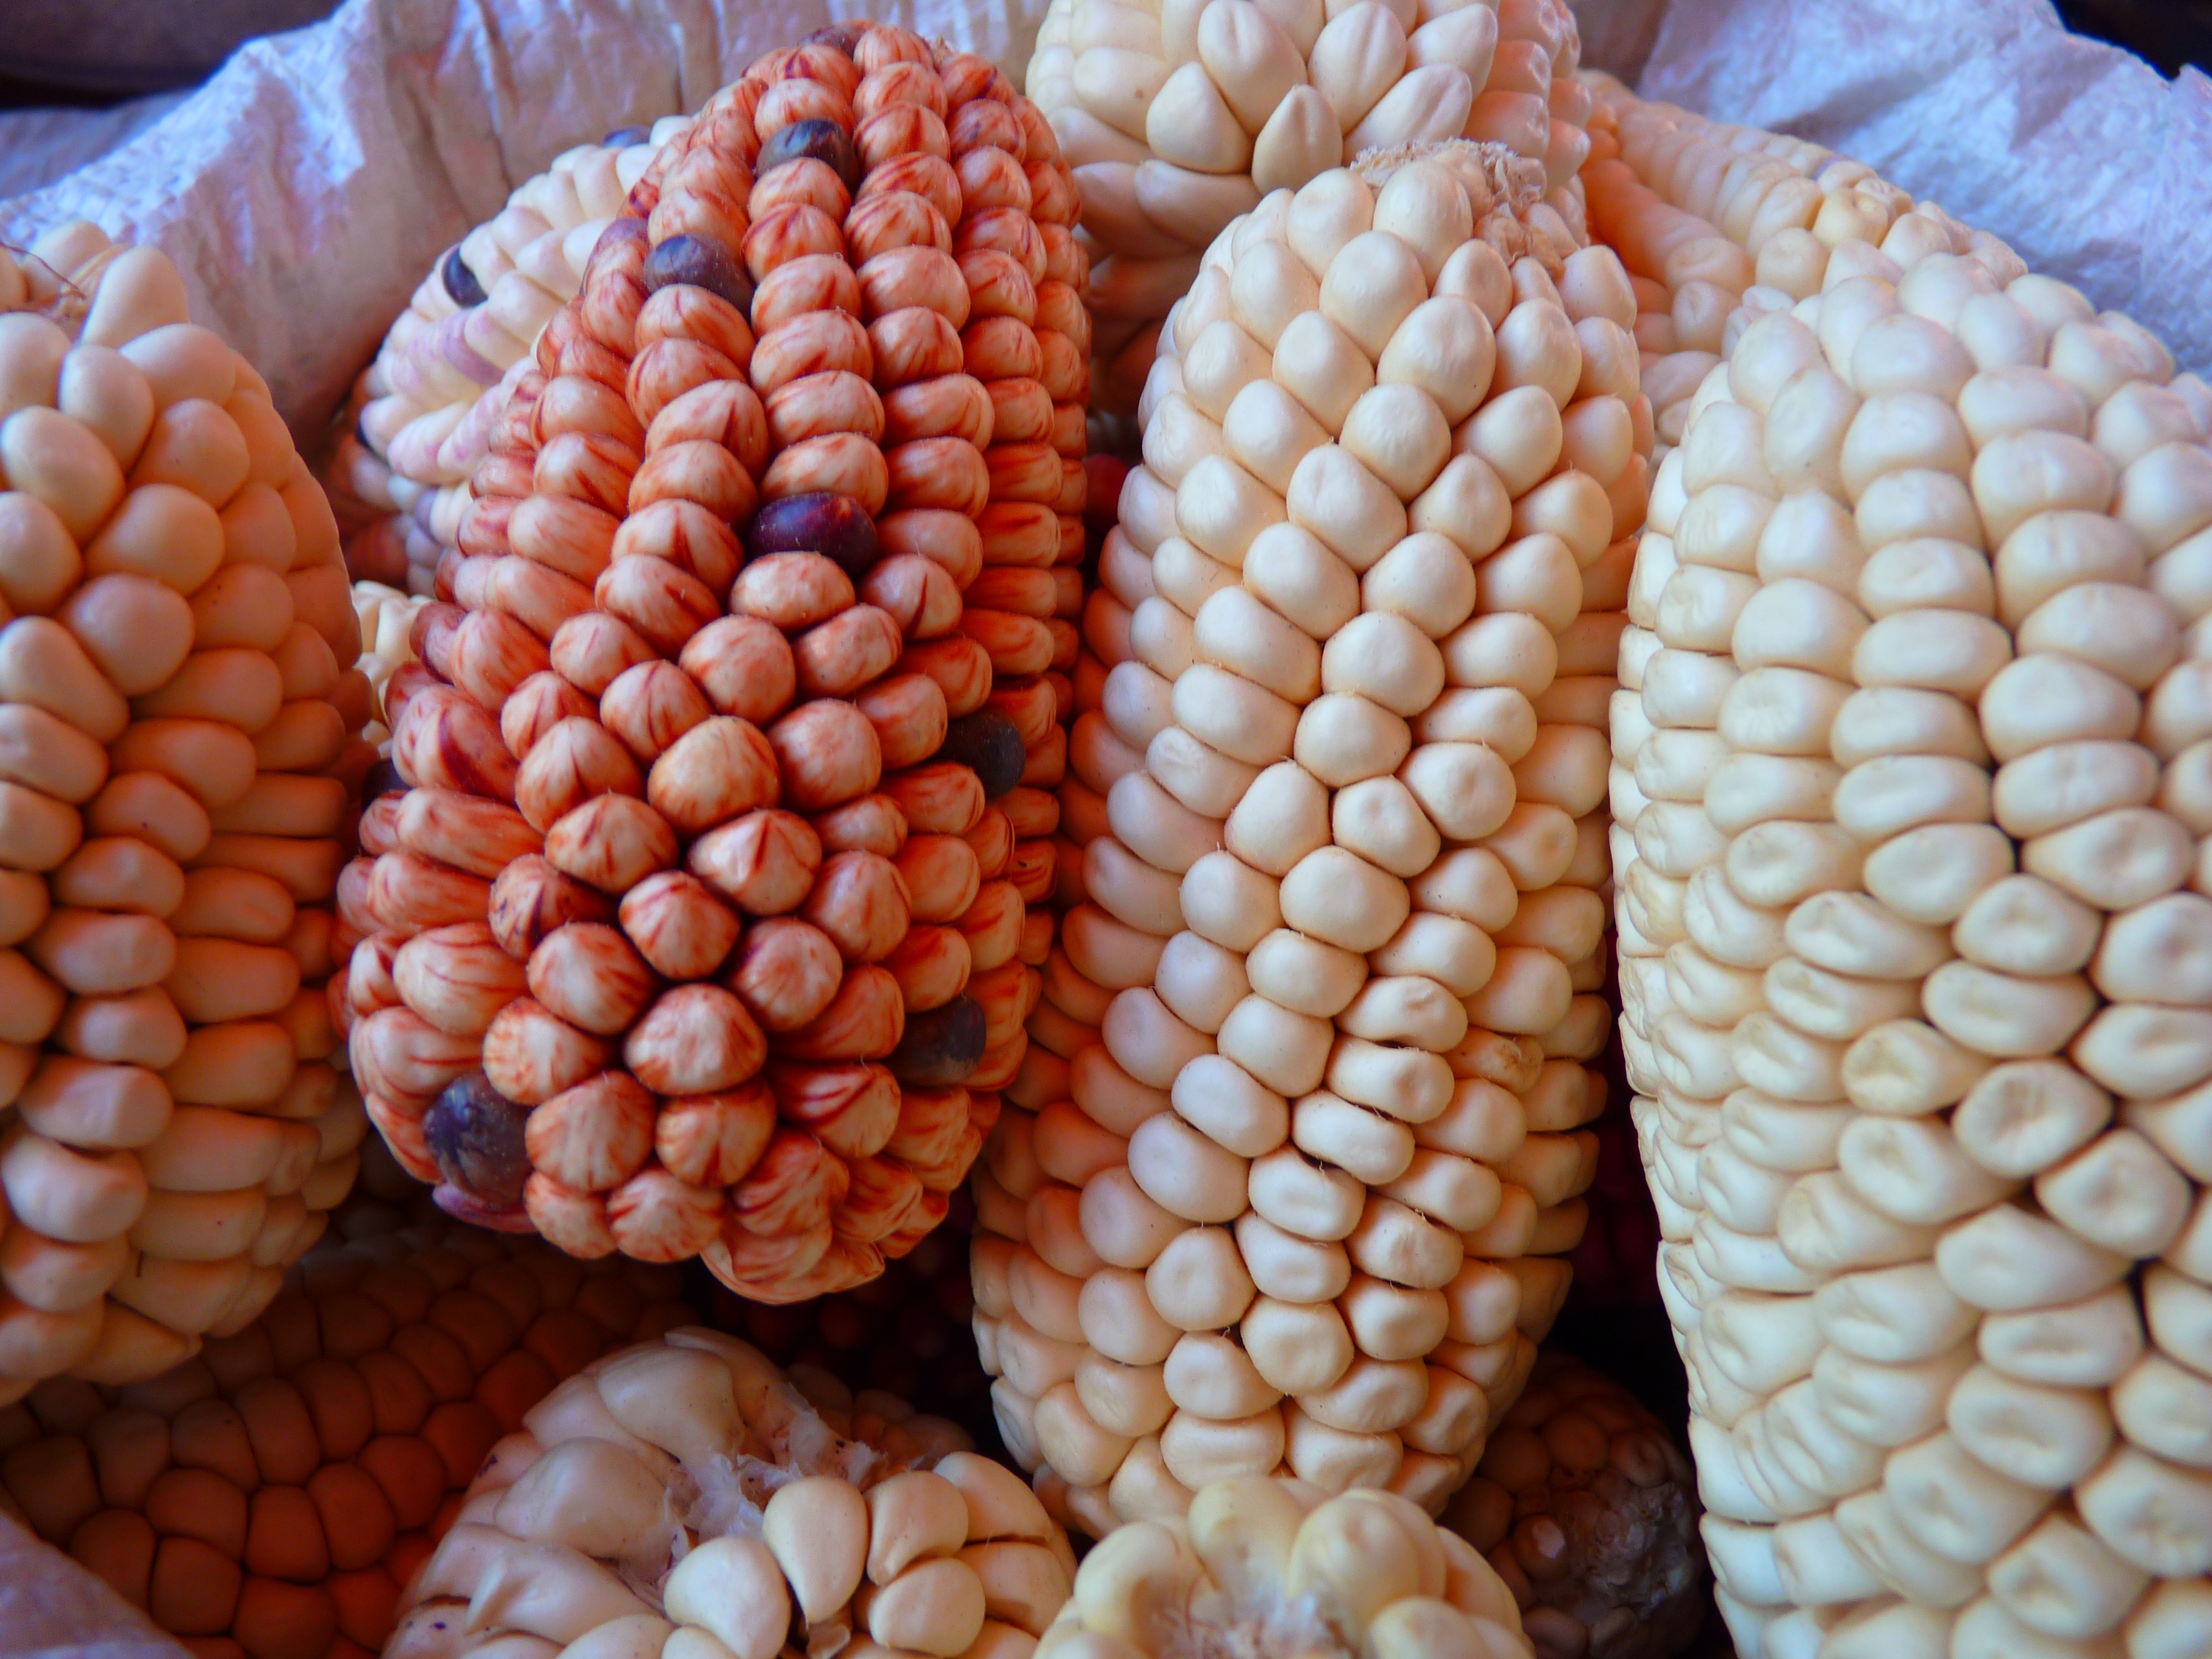
dish, food, produce, corn, peru, cereals, corn on the cob, maize varieties, colorful mais